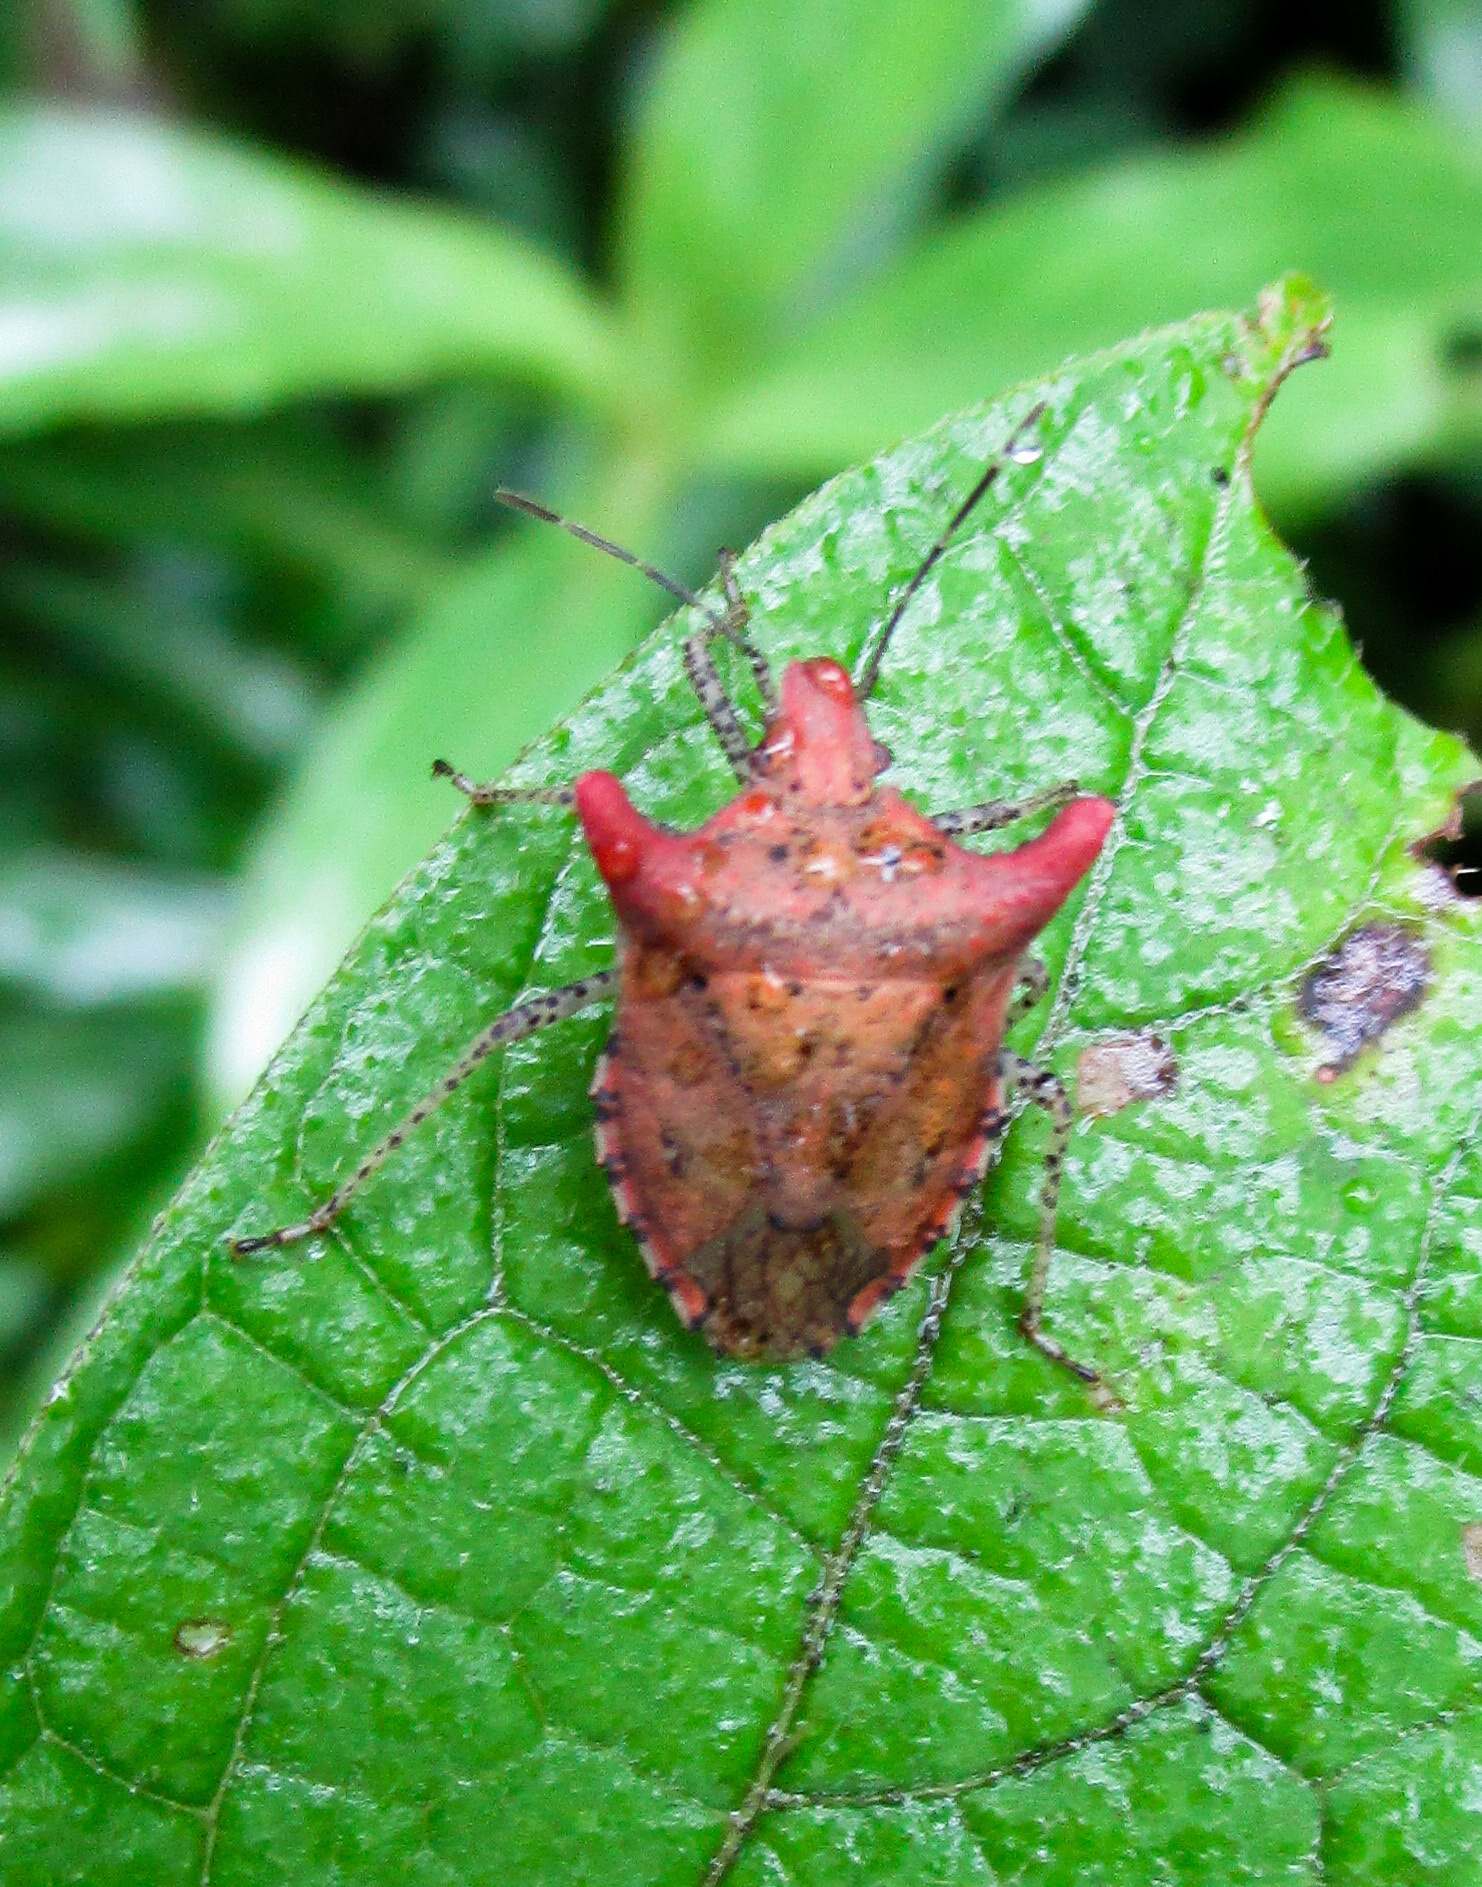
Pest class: stink_bug